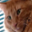
Label: cat